Betty Lennox

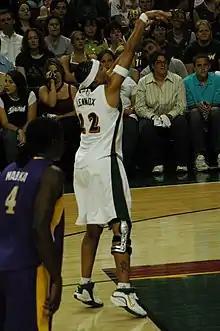
Lennox as a member of the Seattle Storm.

Betty Bernice Lennox (born December 4, 1976) is an American retired professional basketball player. She played for the Minnesota Lynx, Miami Sol, Cleveland Rockers, Seattle Storm, Atlanta Dream, Los Angeles Sparks and Tulsa Shock in the Women's National Basketball Association (WNBA). Her nicknames include "Betty Basketball," "Betty Big Buckets," and her most popular nickname "B-Money."